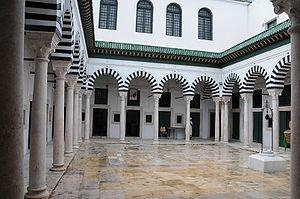
Dar Soulaimania dans la médina de Tunis. Ancien internat de l'université de la Zitouna fondée en 1754. Aujourd'hui (depuis 1985) elle est le siège de divers associations médicales ou para-médicales.
L'université Zitouna est une université tunisienne basée à Montfleury mais qui fut pendant plus d'un millénaire située au sein de la grande mosquée Zitouna.
Les médersas de Tunis ont pour beaucoup été construites dans la médina de Tunis sous le règne de la dynastie hafside. Elles sont fondées afin de former les fonctionnaires de l'État.
Le protectorat français de Tunisie est institué par le traité du Bardo du 12 mai 1881 au terme d’une rapide conquête militaire. La souveraineté tunisienne est réduite à néant dès 1883, le bey se contentant de signer les décrets et lois préparés par le résident général de France en Tunisie. Si l’administration tunisienne au niveau local reste en place, elle se contente de faire le lien entre la population tunisienne et les nouvelles administrations mises en place sur le modèle de ce qui existe en France. Le budget du gouvernement tunisien est rapidement assaini ce qui permet de lancer de multiples programmes de constructions d’infrastructures qui transforment complètement le pays avant tout au profit des colons, en majorité italiens dont le nombre augmente rapidement. Toute une législation foncière est mise en place permettant l'acquisition ou la confiscation de terres afin de créer des lots de colonisation revendus aux colons français qui s'approprient ainsi les meilleures surfaces cultivables.